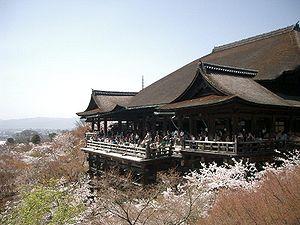
Le terme « trésor national » est utilisé au Japon depuis 1897 pour désigner les biens les plus précieux du patrimoine culturel du Japon bien que la définition et les critères aient changé depuis la création du terme. Les bâtiments des temples bouddhistes de cette liste ont été classés Trésors nationaux du Japon quand la loi pour la protection des biens culturels est entrée en vigueur le 9 juin 1951. Les pièces sont choisies par le ministère de l'Éducation, de la Culture, des Sports, des Sciences et de la Technologie sur le fondement de leur « valeur artistique ou historique particulièrement élevée ». Cette liste présente 152 entrées de bâtiments de temples Trésors nationaux de la fin du VIIᵉ siècle classique au début de l'époque d'Edo moderne du XIXᵉ siècle. Le nombre d'édifices répertoriés dans cette liste est supérieur à 152, parce que, dans certains cas, des groupes de bâtiments liés entre eux sont réunis pour former une seule entrée. Les structures comprennent des bâtiments principaux tels que le kon-dō, le hon-dō, le butsuden, des pagodes, des portes, un beffroi, des couloirs et d'autres bâtiments et édifices qui font partie d'un temple bouddhiste.
Cette liste présente les principaux temples bouddhistes au Japon par région et par préfecture.
Hossō-shū ou Yuishiki, est le nom d'un courant bouddhiste japonais inspiré par l’école chinoise Weishizong ou faxiang zhong 法相宗, fǎxiāng zōng – connue également sous le nom de Faxiang - qui s'inspire elle-même du cittamātra / Yogâcâra indien. Weishizong fut fondée dans la seconde moitié du VIIᵉ siècle par Kuiji, disciple de Xuanzang. Ce dernier rapporta d’Inde une charrette entière de livres sur la conscience pure et s’appuya en particulier sur La Trentaine de Vasubandhu commentée par Dharmapāla.